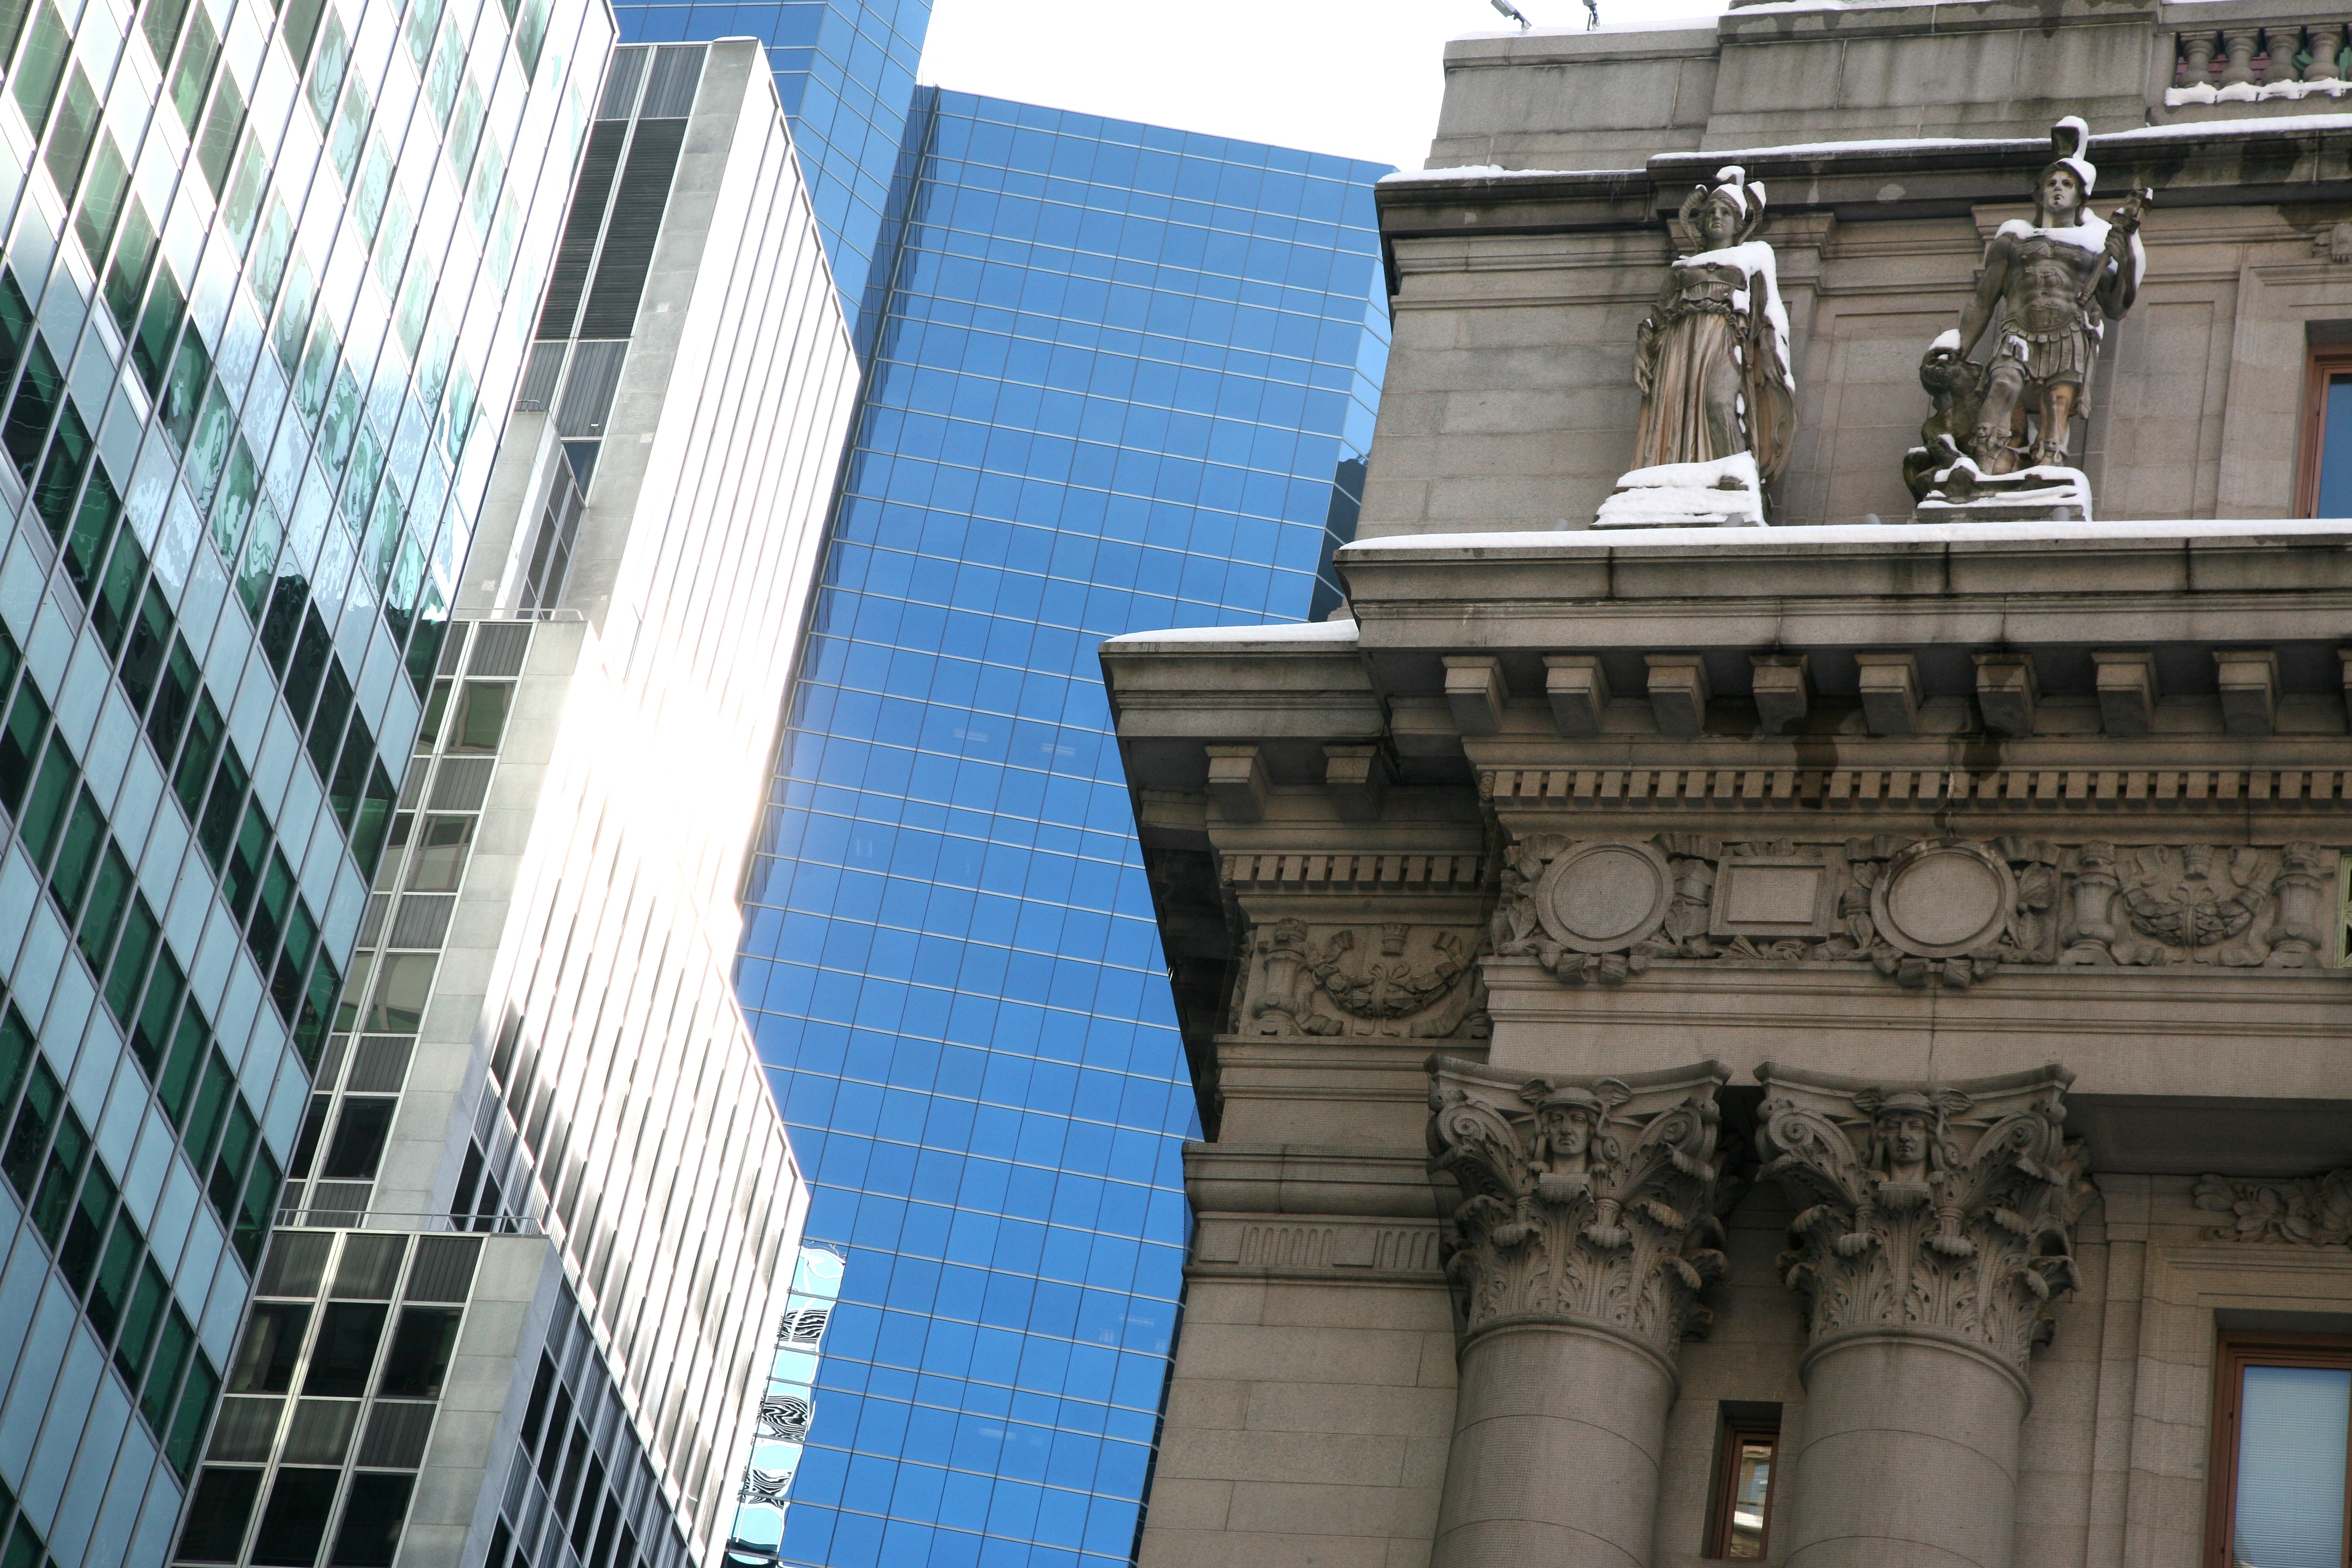
architecture, city, skyscraper, manhattan, downtown, nyc, canon, landmark, facade, newyork, newyorkcity, ny, 5d, lowermanhattan, metropolis, ef24105mmf4lisusm, urban area, human settlement